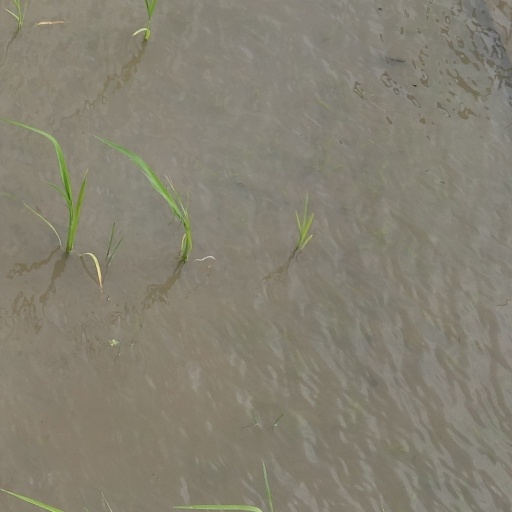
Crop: rice